Phar Lap (film)

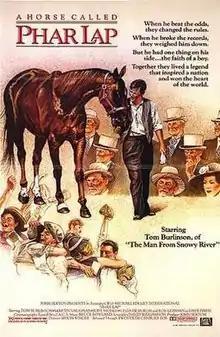
Theatrical release poster

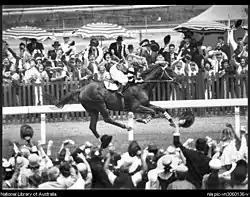
From the 1983 movie "Phar Lap" using a chestnut lookalike horse named "Towering Inferno".

Phar Lap (also released as Phar Lap: Heart of a Nation) is a 1983 Australian biographical drama film about the racehorse Phar Lap. The film stars Tom Burlinson and was written by David Williamson.